Walls of Constantinople

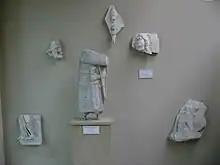
Surviving fragments of the statues decorating the outer gate of the Golden Gate complex, from the Istanbul Archaeological Museum

The main gate itself was covered by an outer wall, pierced by a single gate, which in later centuries was flanked by an ensemble of reused marble reliefs. According to descriptions of Pierre Gilles and English travelers from the 17th century, these reliefs were arranged in two tiers, and featured mythological scenes, including the Labours of Hercules. These reliefs, lost since the 17th century with the exception of some fragments now in the Istanbul Archaeological Museum, were probably put in place in the 9th or 10th centuries to form the appearance of a triumphal gate. According to other descriptions, the outer gate was also topped by a statue of Victory, holding a crown.